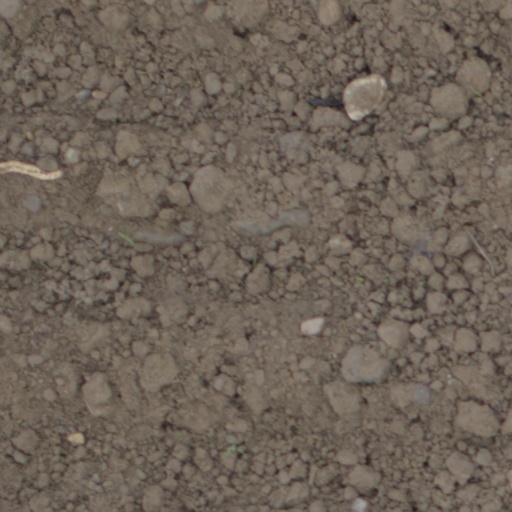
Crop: wheat